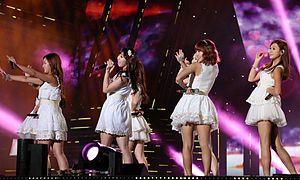
Apink est un girl group sud-coréen de K-pop composé de six membres. Le groupe est formé en 2011 par le label Play M Entertainment. Les membres sont Chorong, Bomi, Eunji, Naeun, Namjoo et Hayoung.